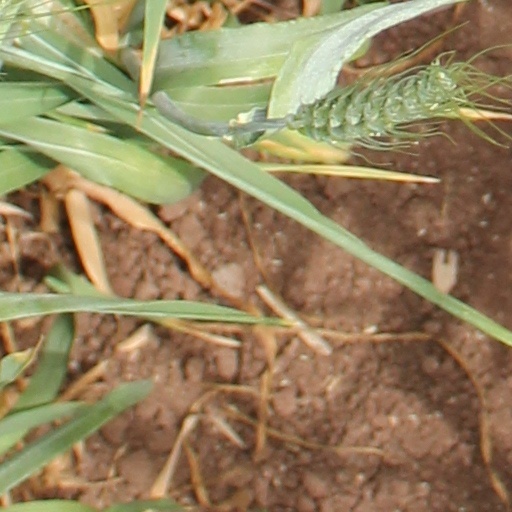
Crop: wheat